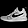
Label: Sneaker